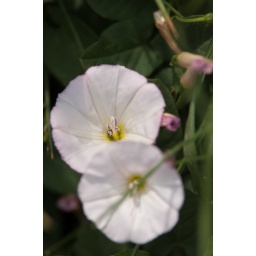
Couple of light pink flowers in the grass